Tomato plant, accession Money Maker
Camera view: horizontal (90 deg, fisheye); turntable rotation: 60 degrees
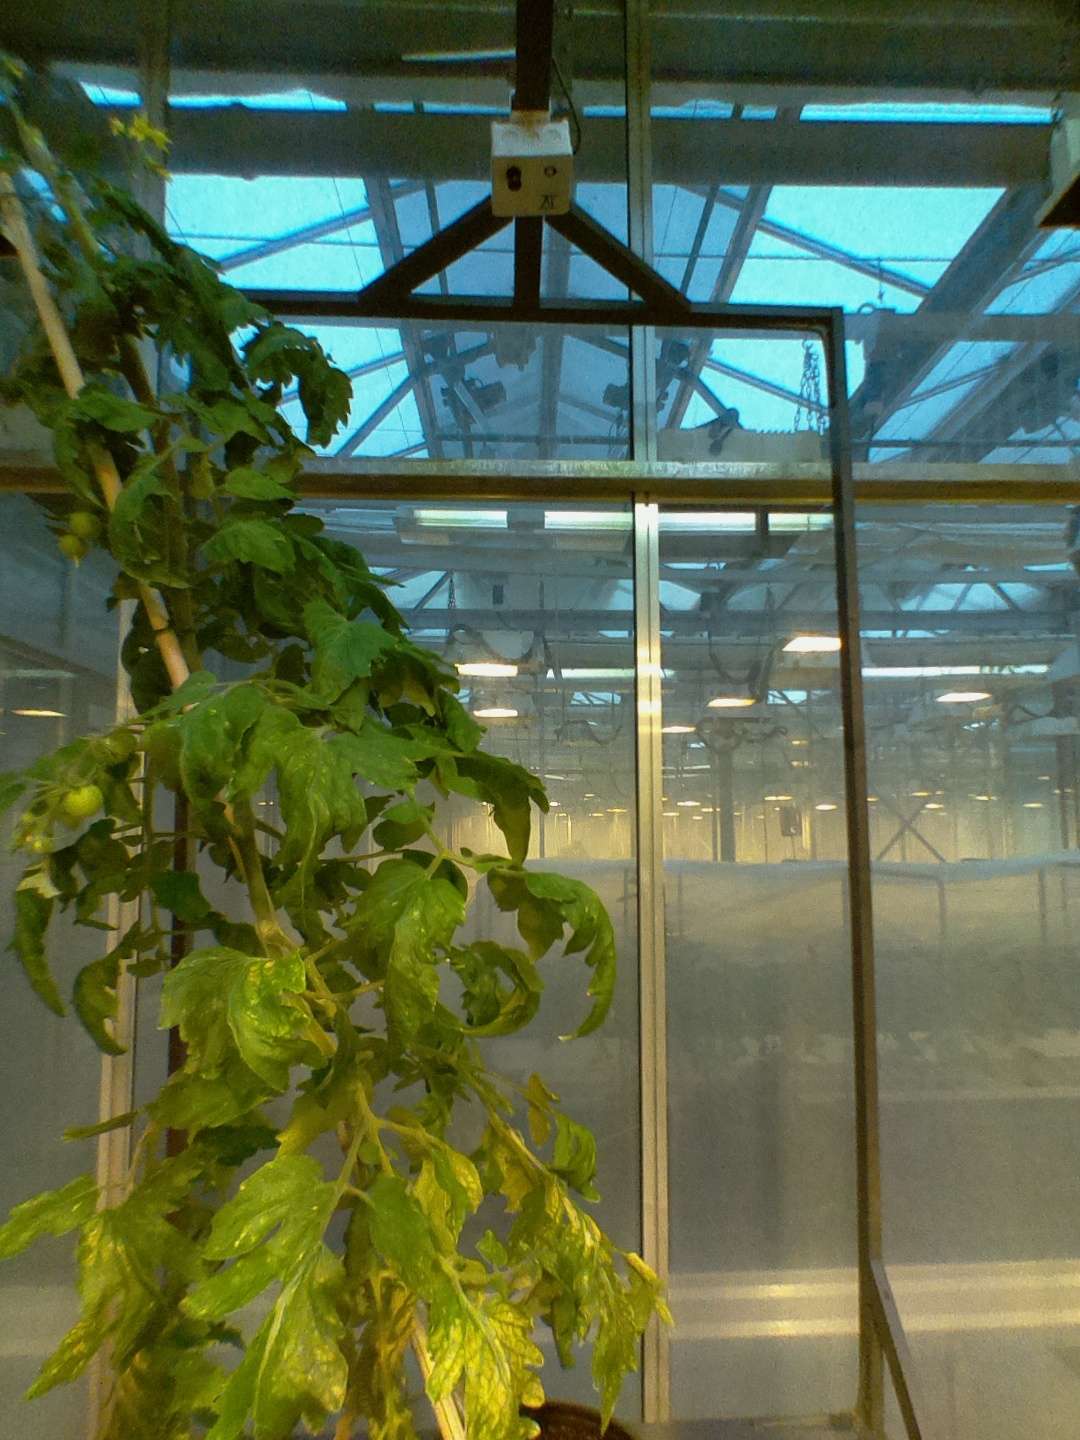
BBCH growth stage 72: 20%-30% of final fruit size